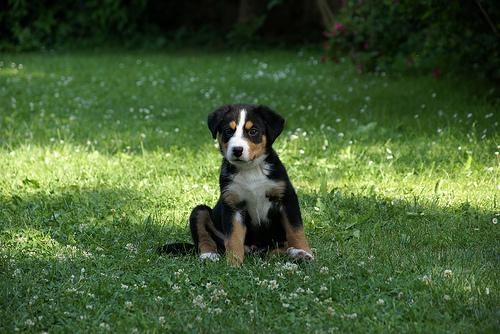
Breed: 234-n000091-Appenzeller